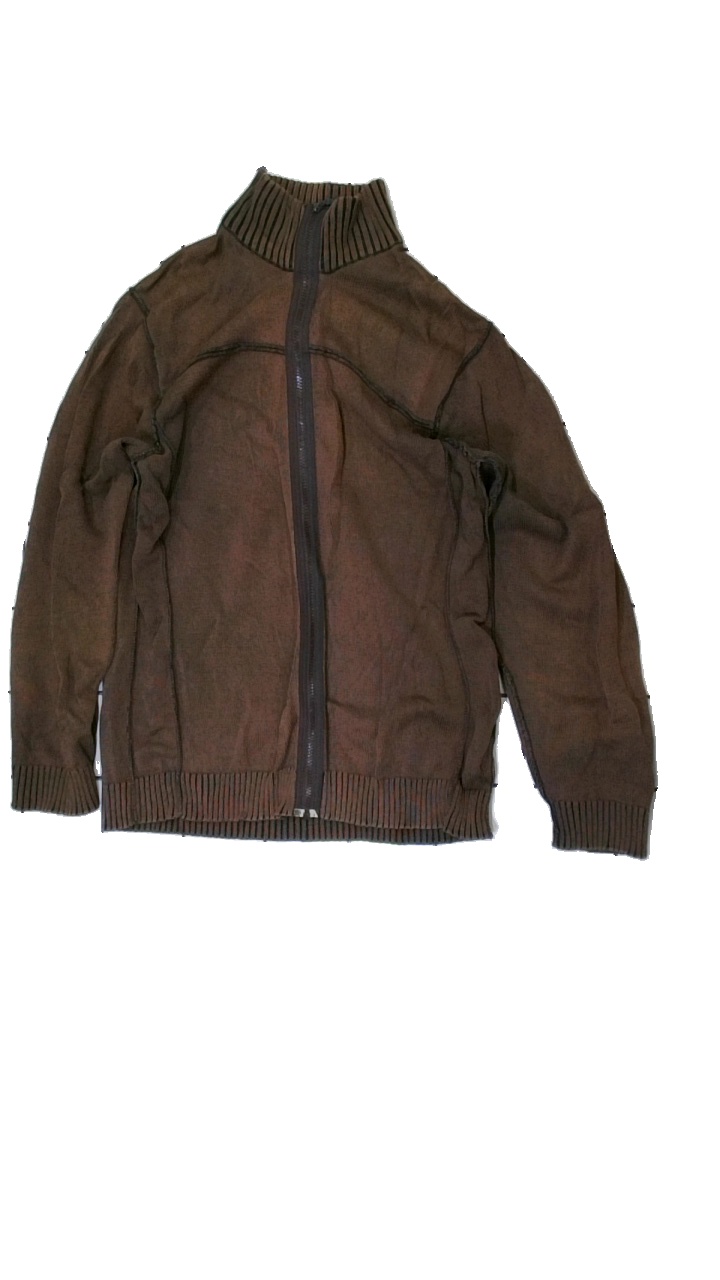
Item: Sweater (Men)
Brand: Redwood
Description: Color damage
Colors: Brown
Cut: Regular
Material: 100% Cotton
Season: All
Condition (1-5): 2
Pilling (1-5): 5
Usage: Recycle
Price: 50-100